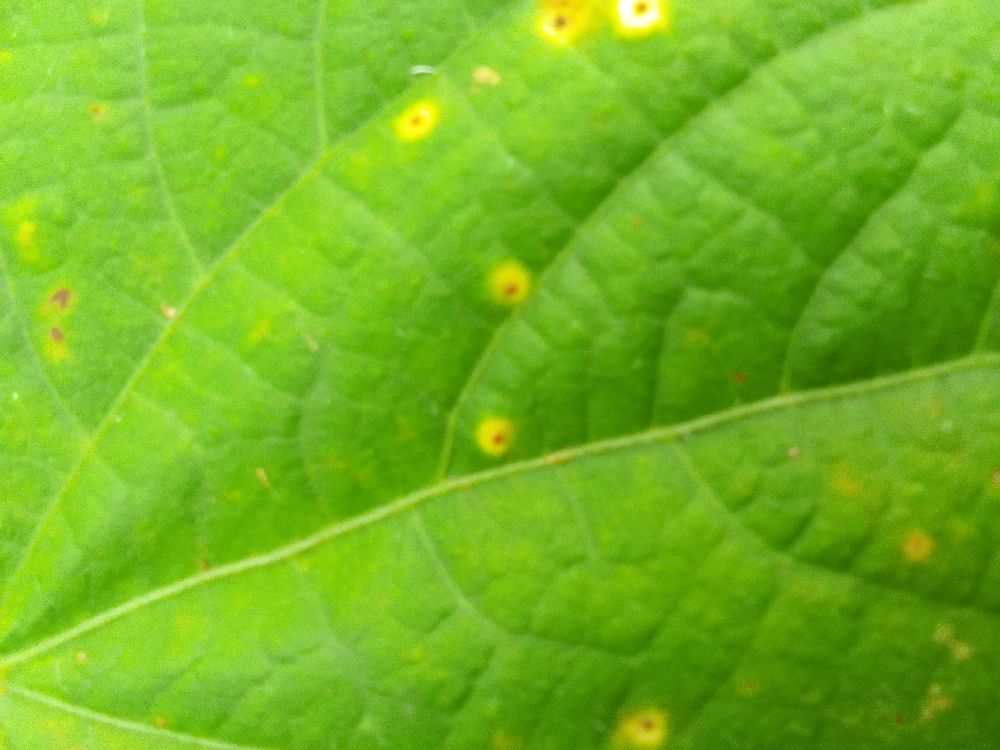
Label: rust